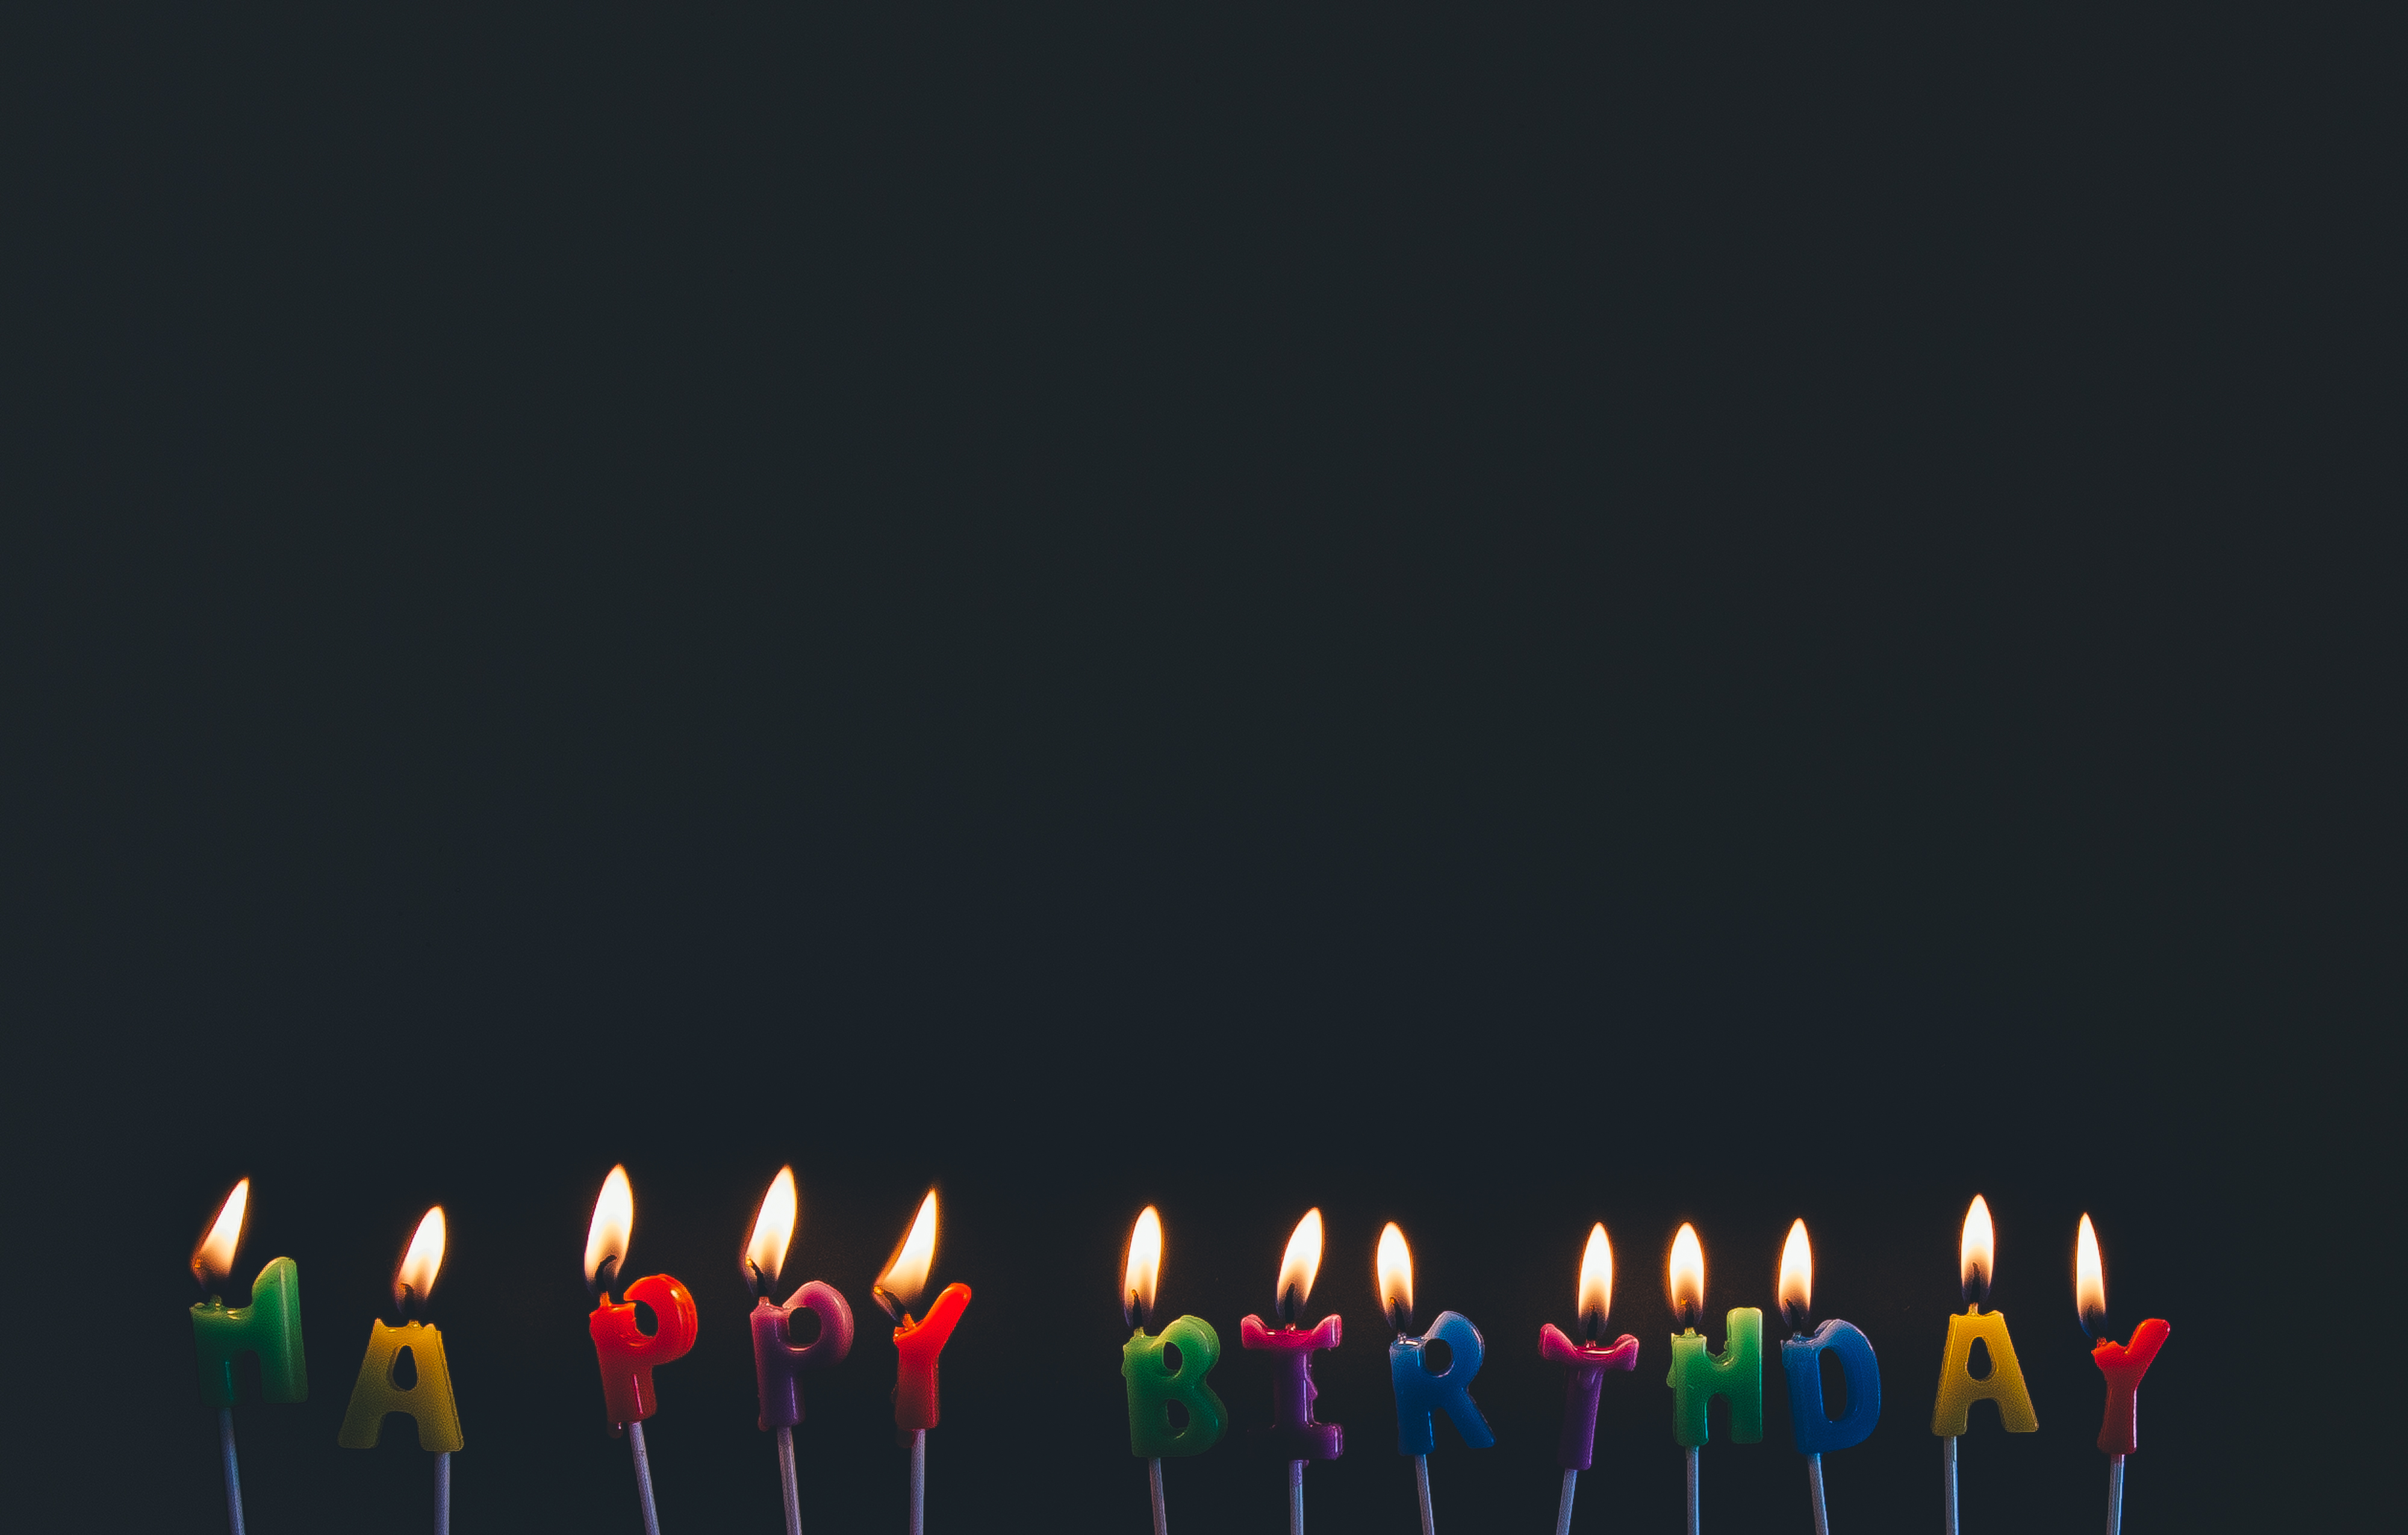
flower, celebration, colourful, flame, darkness, colorful, lighting, candles, birthday, computer wallpaper, Candlelights